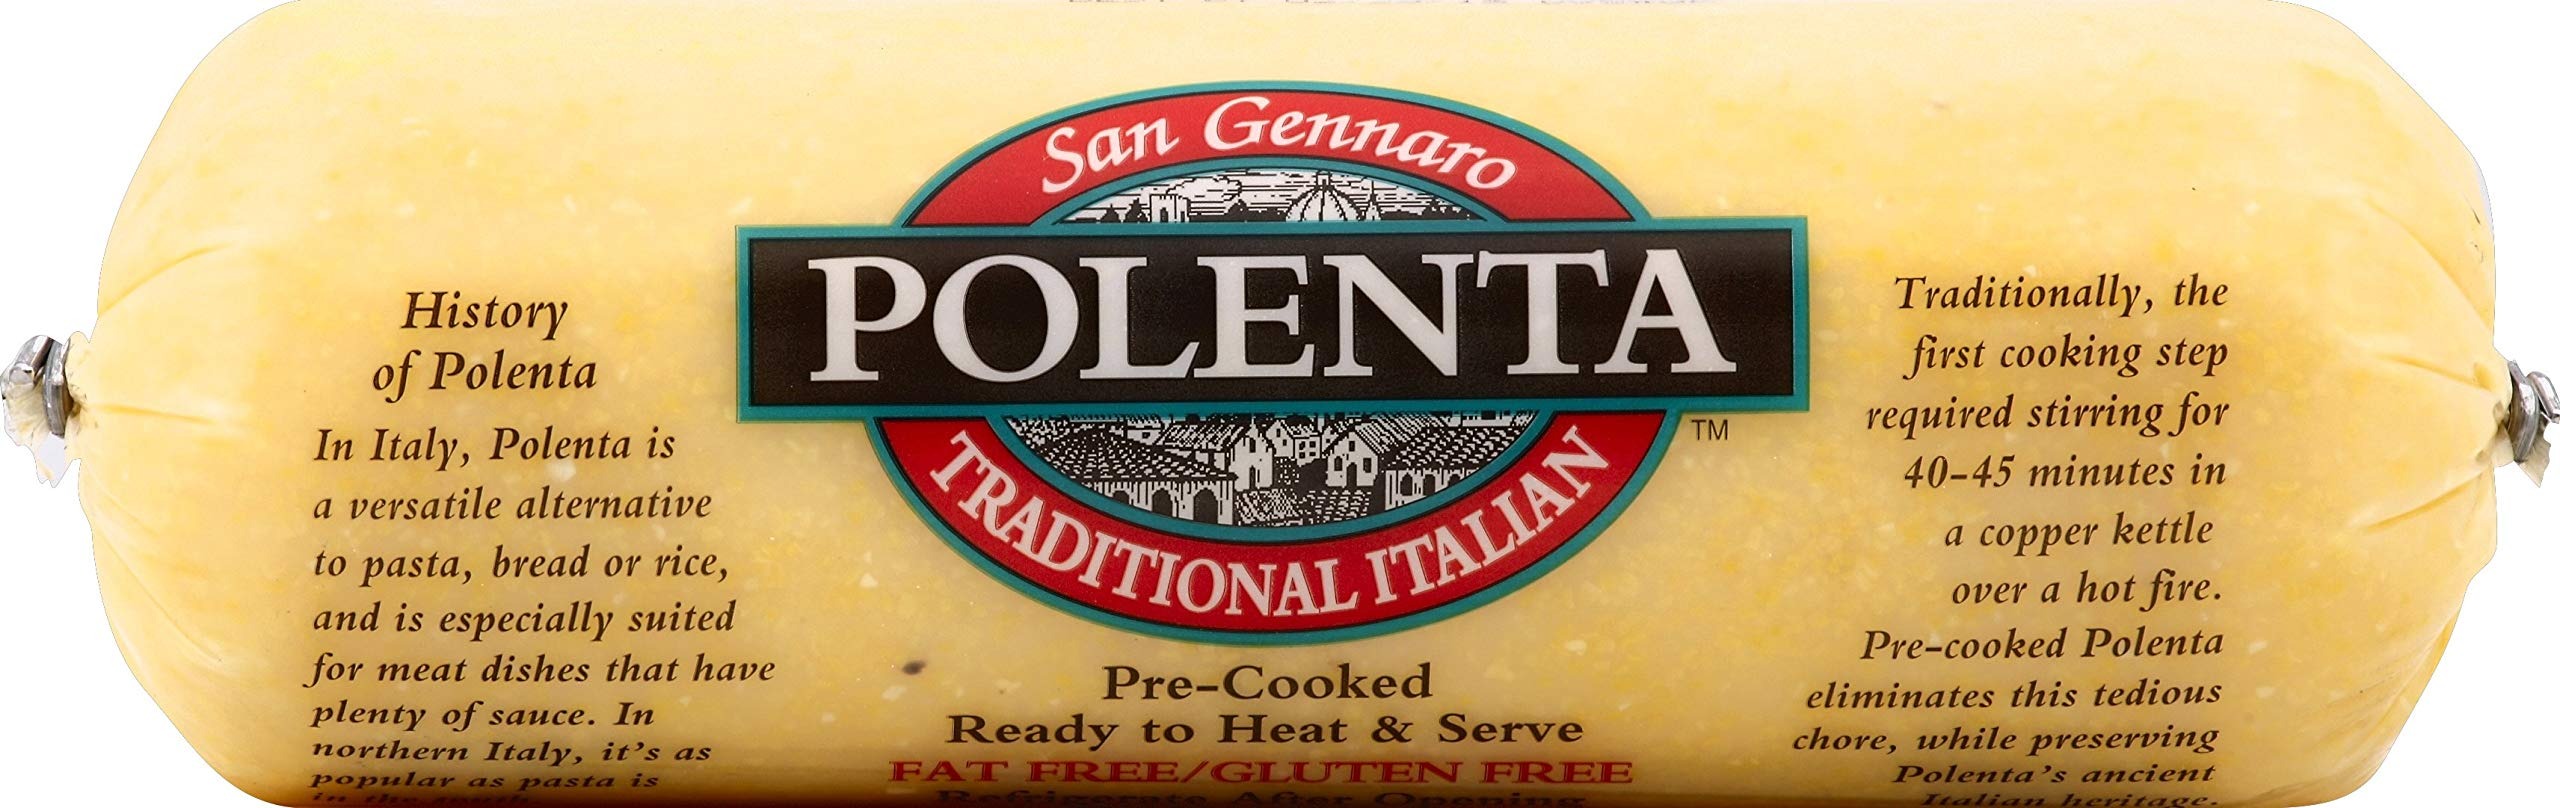
Item Name: San Gennaro Polenta Traditional, 24 oz
Bullet Point 1: Country of origin is United States
Bullet Point 2: Item Package Length: 2.58"
Bullet Point 3: Item Package Width: 8.25"
Bullet Point 4: Item Package Height: 2.58"
Value: 24.0
Unit: Ounce

Price: 10.99